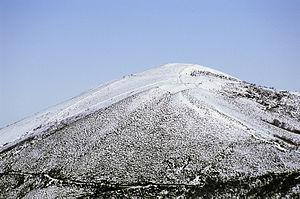
Le royaume des Asturies fut la première entité politique chrétienne établie sur la péninsule Ibérique après la chute du royaume wisigoth et la conquête musulmane de l'Hispanie. Le royaume perdura de 718 à 925, lorsque Fruela II accéda au trône du royaume de León.